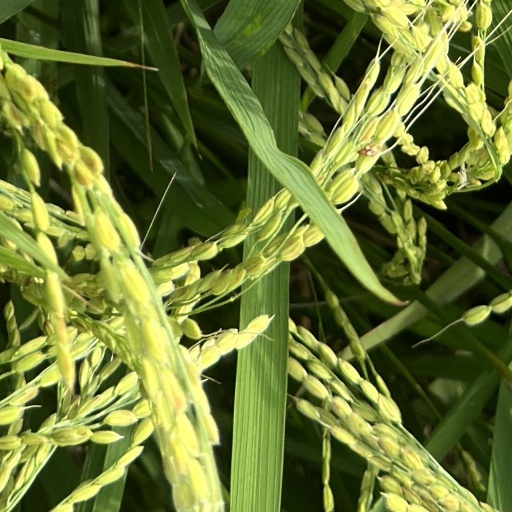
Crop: rice